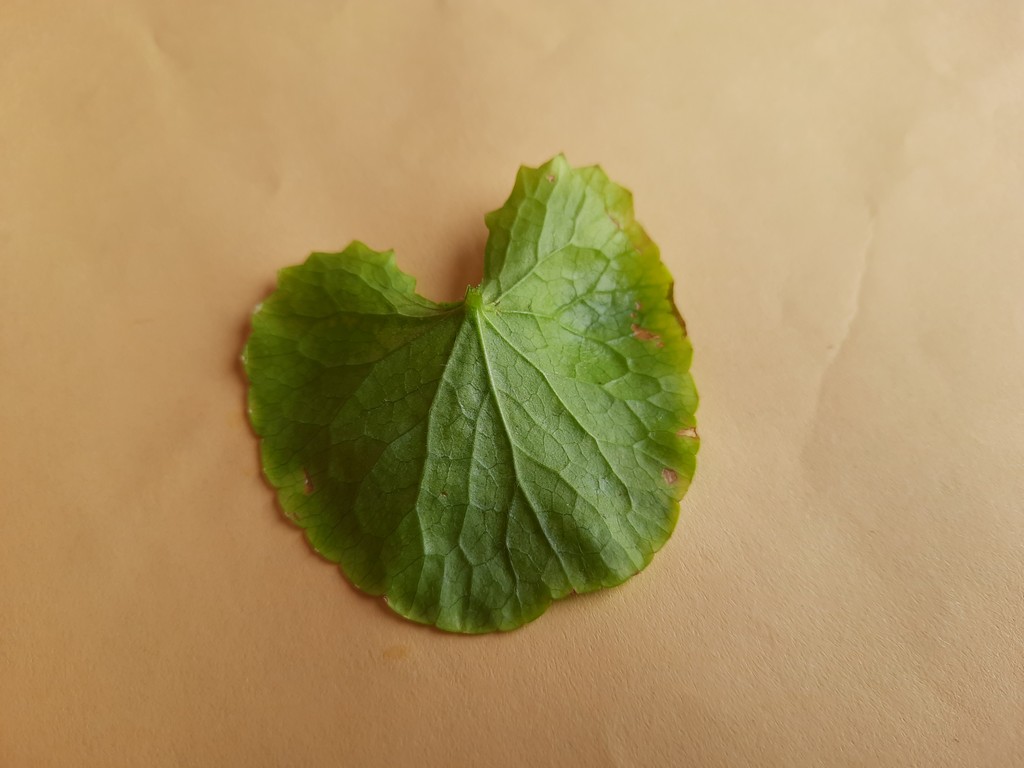
Label: Unhealthy